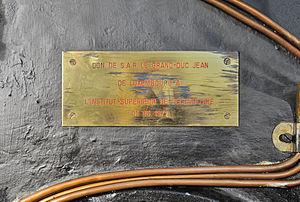
Luxembourg